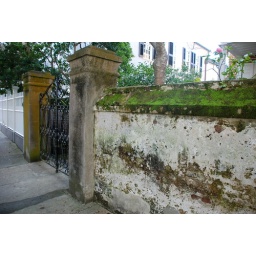
Continuing down Church I thought the wall in front of this house was cool.